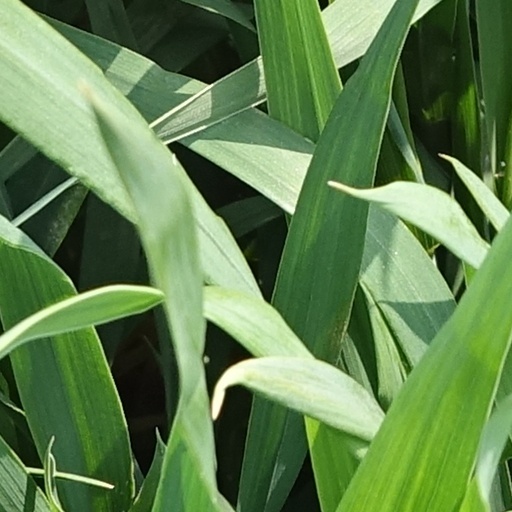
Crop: wheat